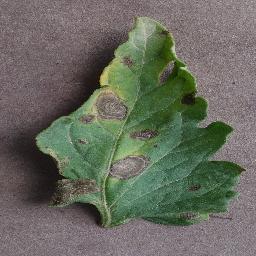
Label: Tomato___Early_blight